Doncaster

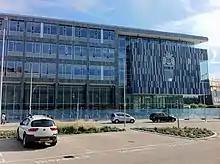
Doncaster Civic Office

Doncaster forms part of the South Yorkshire Combined Authority, which elects a mayor every four years.